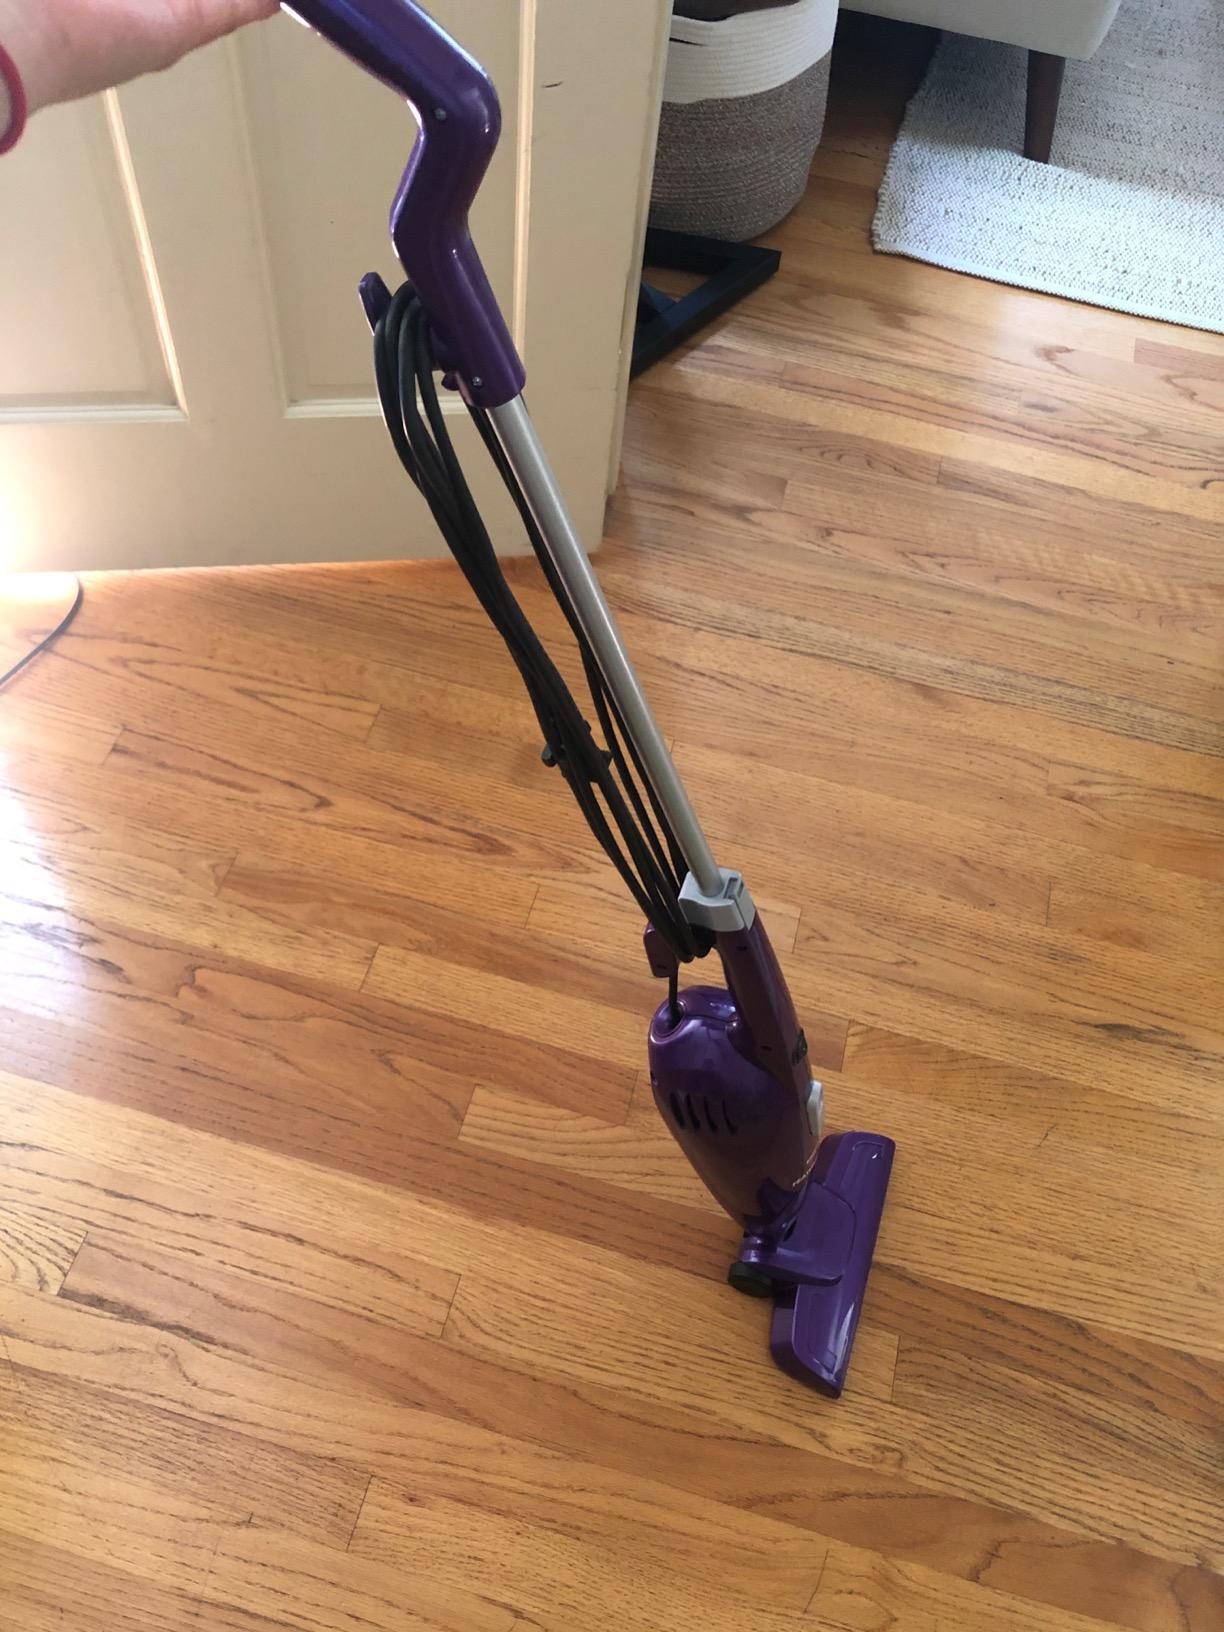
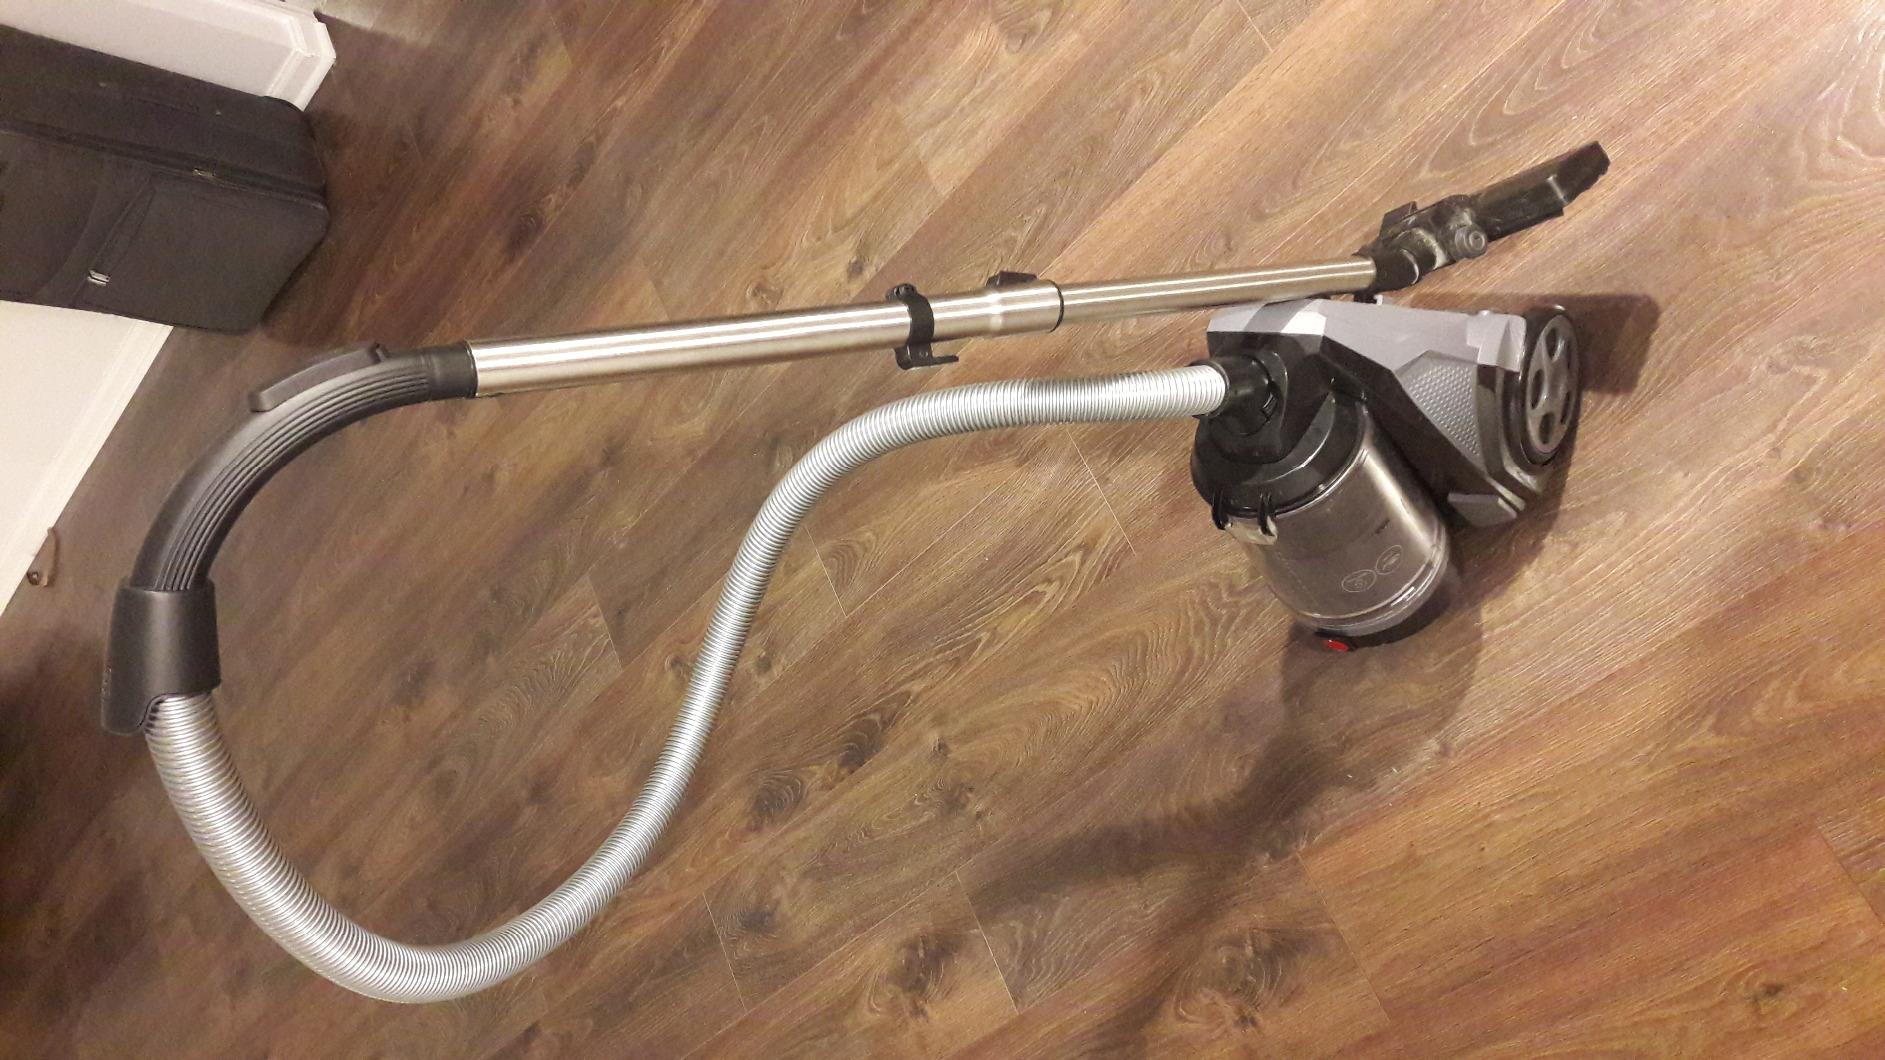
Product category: items_vacuum
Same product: no